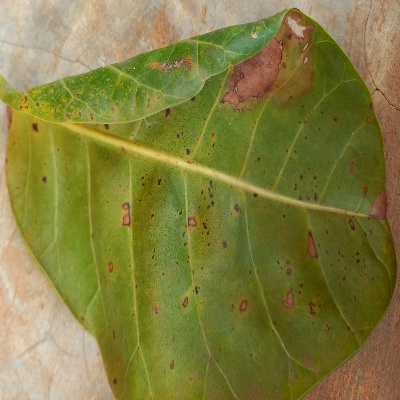
Crop: Cashew
Condition: anthracnose